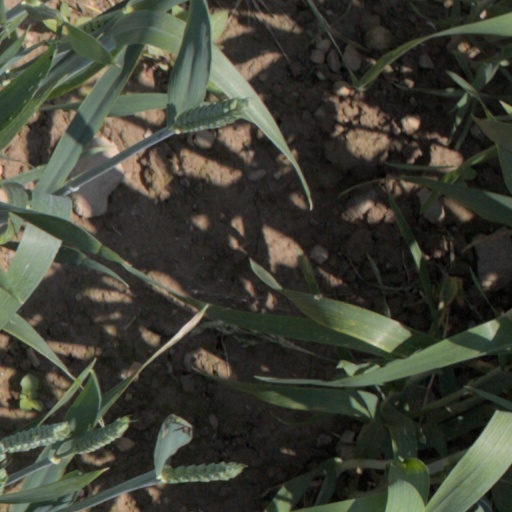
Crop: wheat